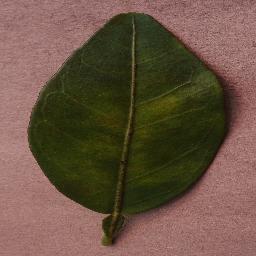
Label: Orange___Haunglongbing_(Citrus_greening)